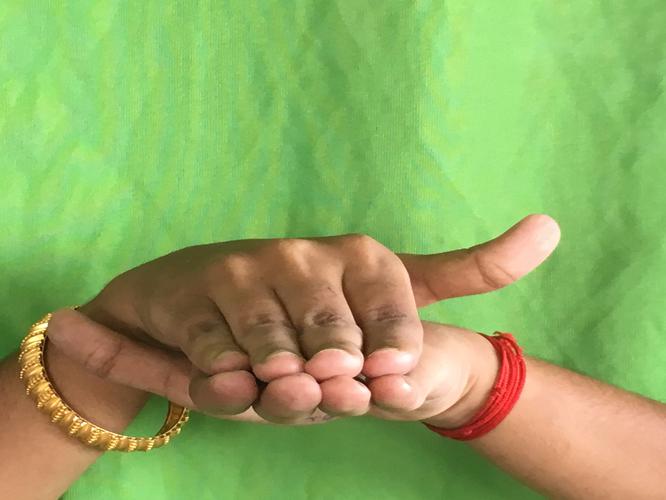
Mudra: Matsya
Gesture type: double_hand